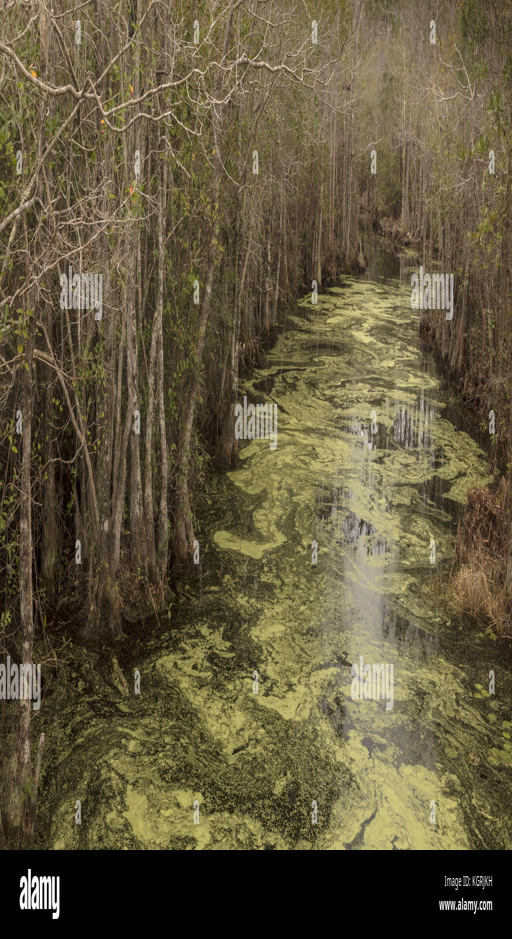
creek or canal through forest